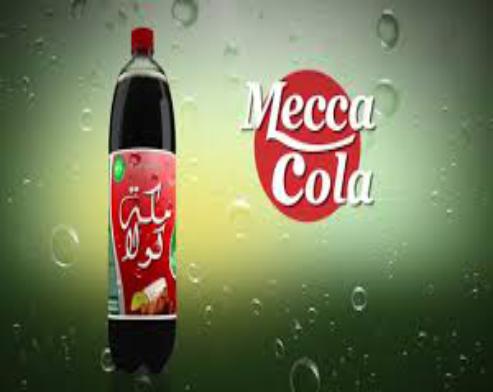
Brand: Mecca Cola
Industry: Food